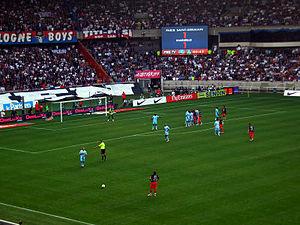
Olympique de Marseille – Paris Saint-Germain en football désigne la rivalité sportive entre l'Olympique de Marseille et le Paris Saint-Germain, deux clubs de football français. Elle est considérée comme l'une des plus grandes rivalités du football français sur ces trois dernières décennies.